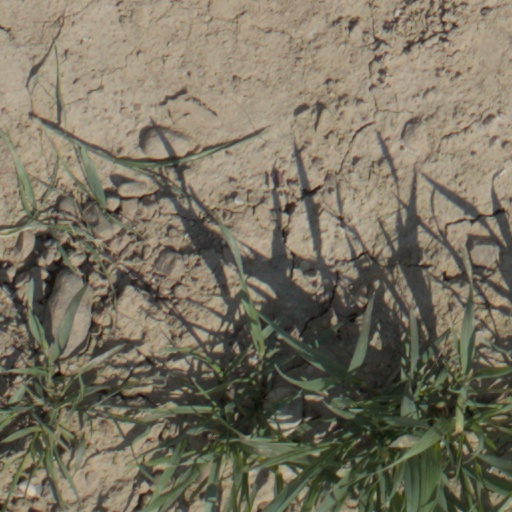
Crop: wheat